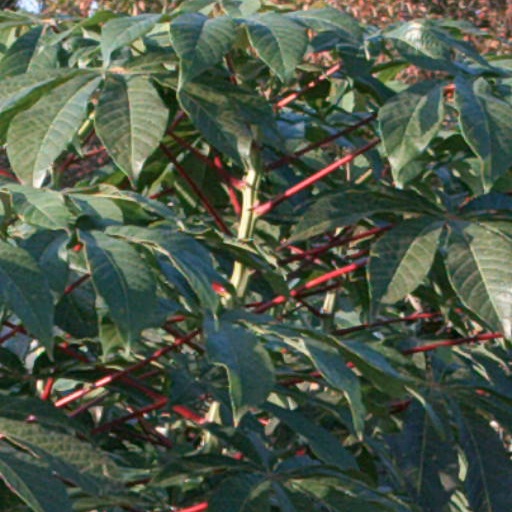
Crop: cassava